Religion in Croatia

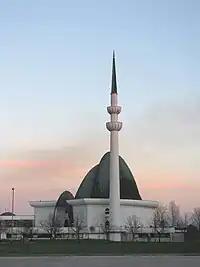
Central Mosque in Zagreb.

Christianity is the most widely professed religion in Croatia, representing 87.4% of the total population. A large majority of the Croats declare themselves to be members of the Catholic Church.